The Song of Sister Maria

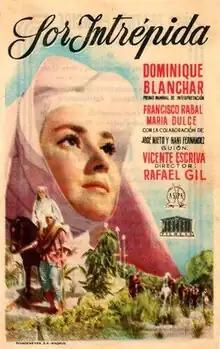

The Song of Sister Maria (Spanish: Sor intrépida) is a 1952 Spanish drama film directed by Rafael Gil and starring Dominique Blanchar, Francisco Rabal and María Dulce. It is also known by the alternative title Path to the Kingdom.